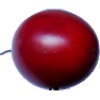
Label: Tamarillo 1